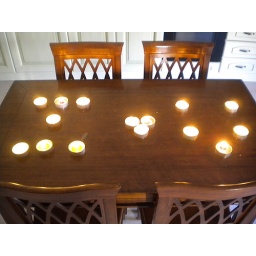
TJ surprised me by arranging the candles on the table to spell i love you. SO SWEET!